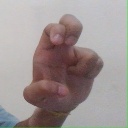
अक्षर: अ